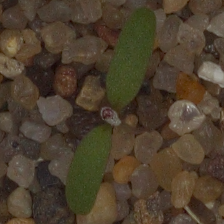
Label: fat_hen